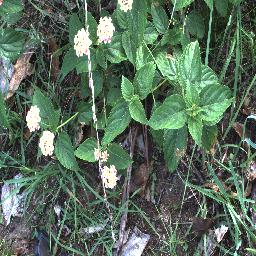
Label: lantana